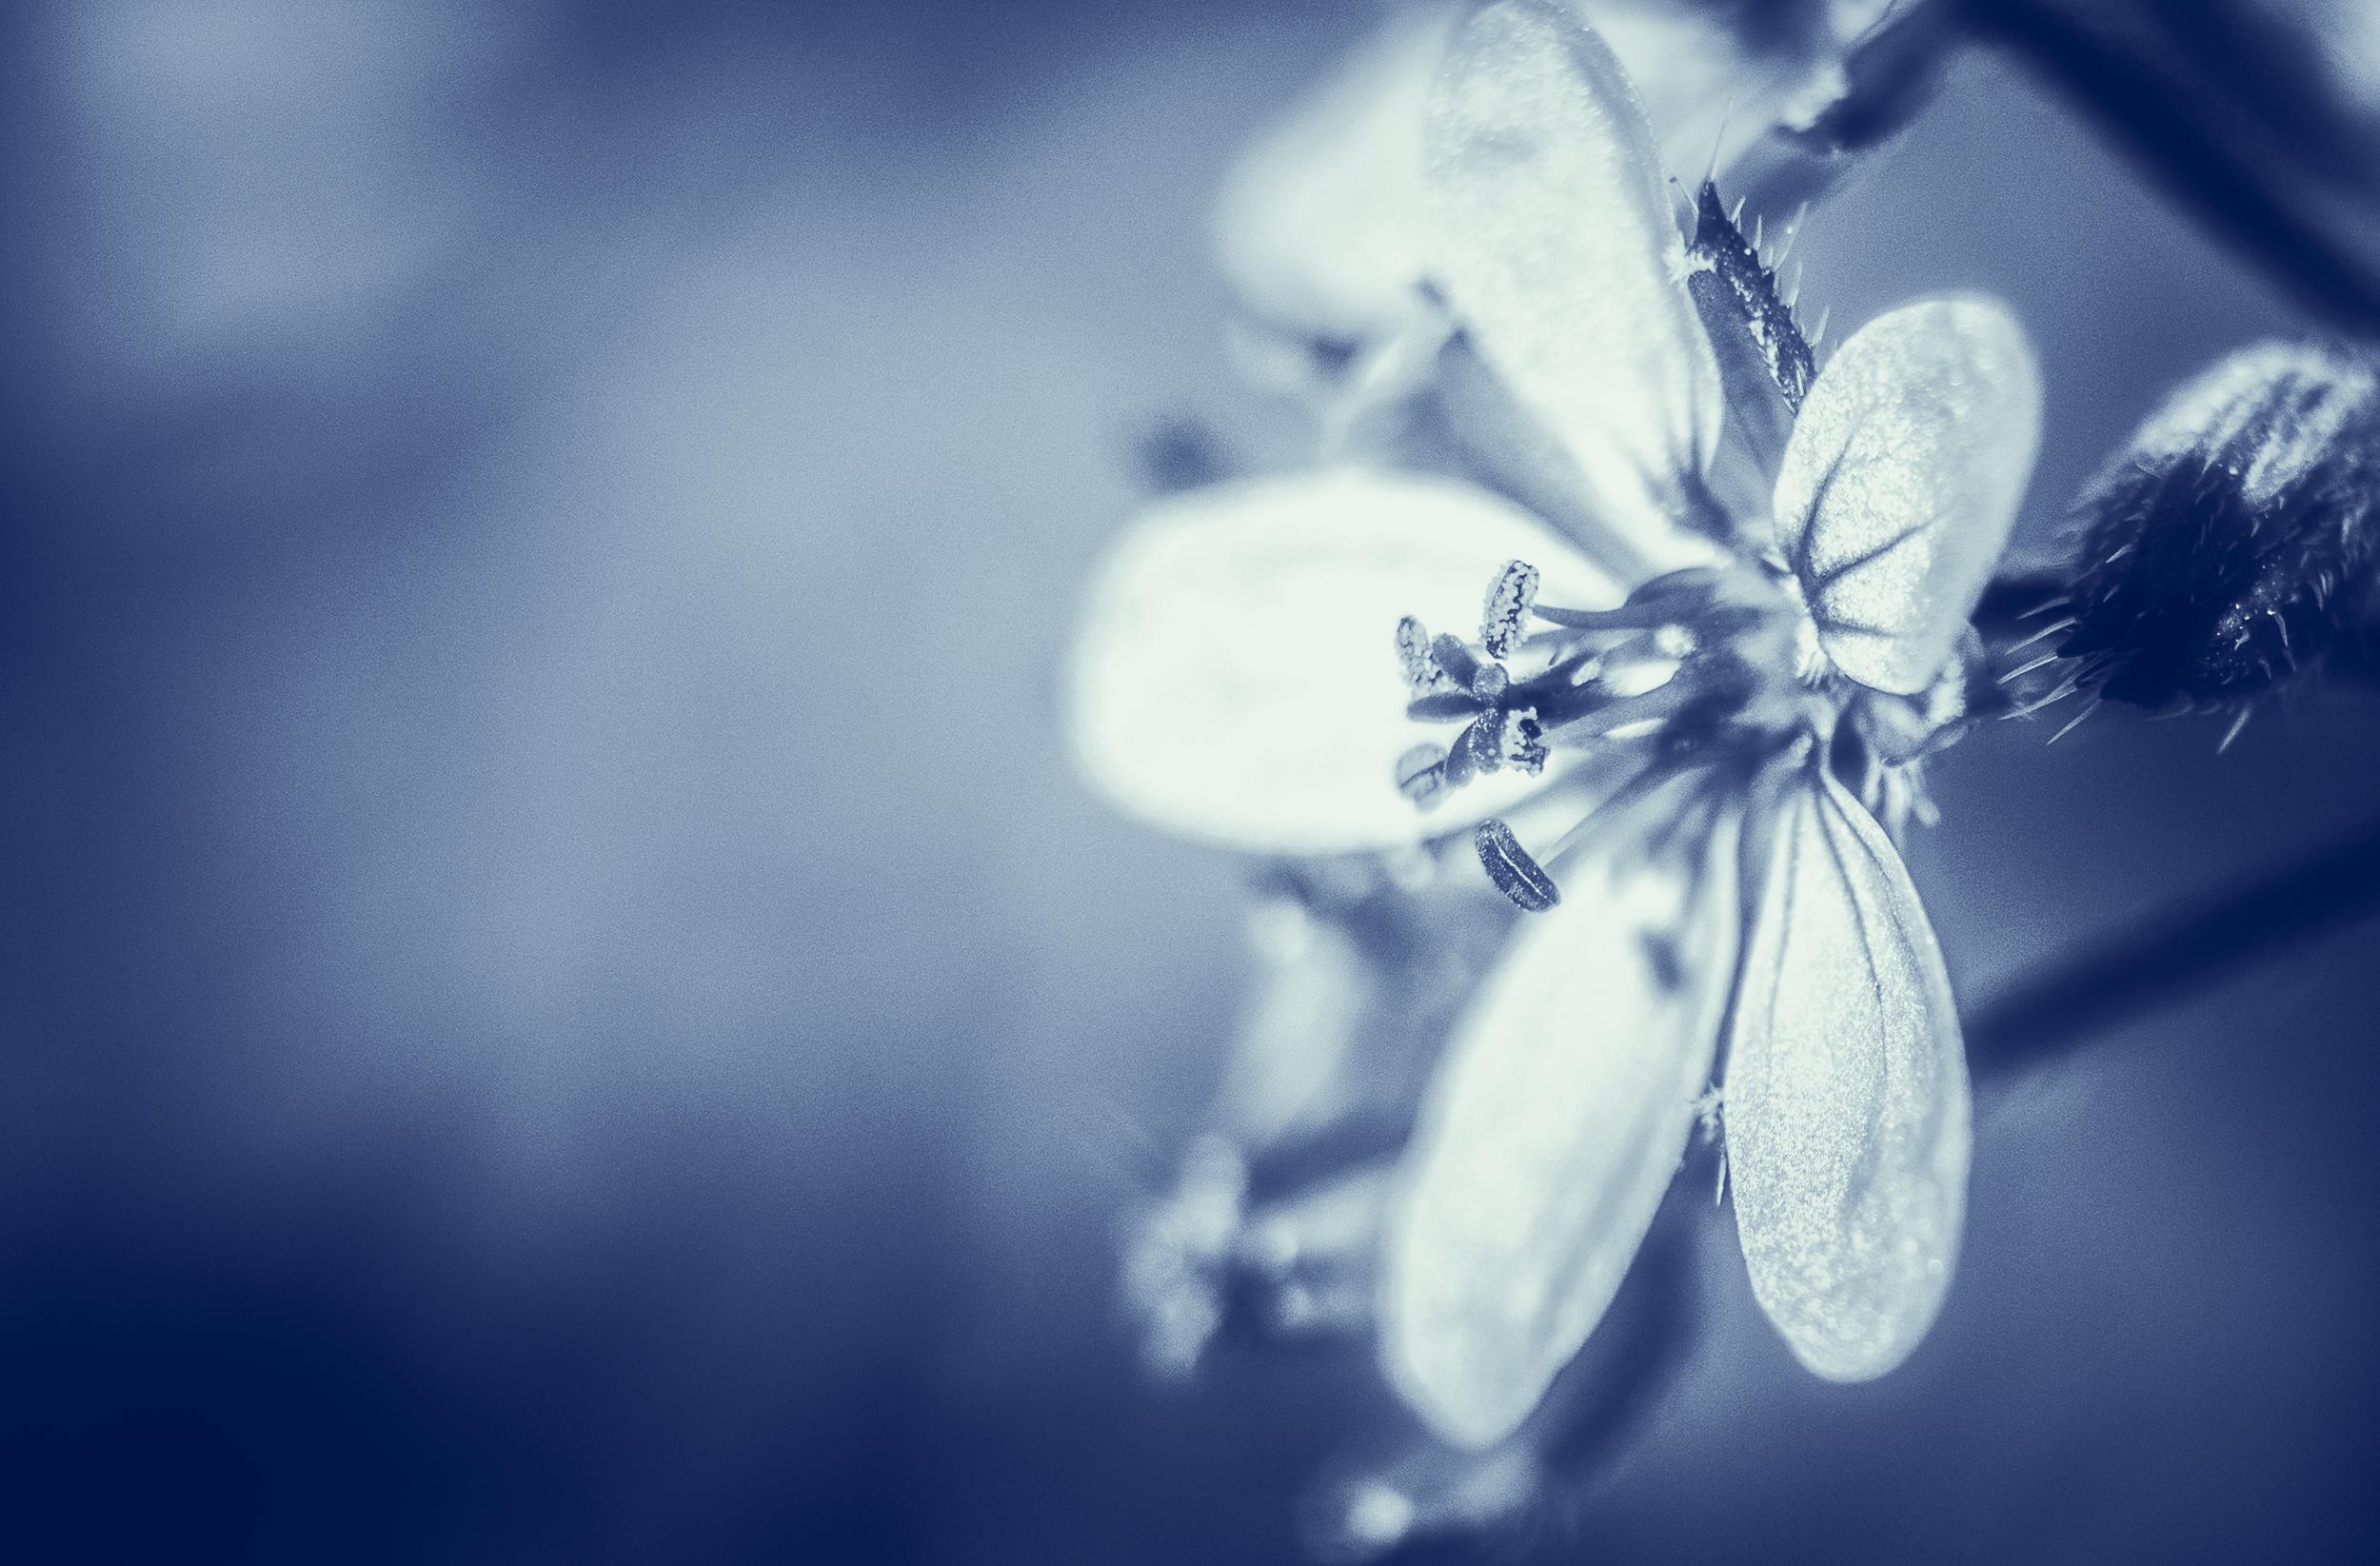
nature, blossom, light, cloud, black and white, plant, white, photography, sunlight, flower, petal, bloom, europe, color, macro, peace, serene, blue, nikon, monochrome, closeup, flora, close up, bw, happiness, noiretblanc, fleur, passion, soft, nikkor, d750, quiet, douceur, parfum, bientre, coeuruyann, curuyann, nikond750, plaisir, softness, scent, perfume, treasure, pleasure, plantesauvage, macro photography, monochrome photography, computer wallpaper